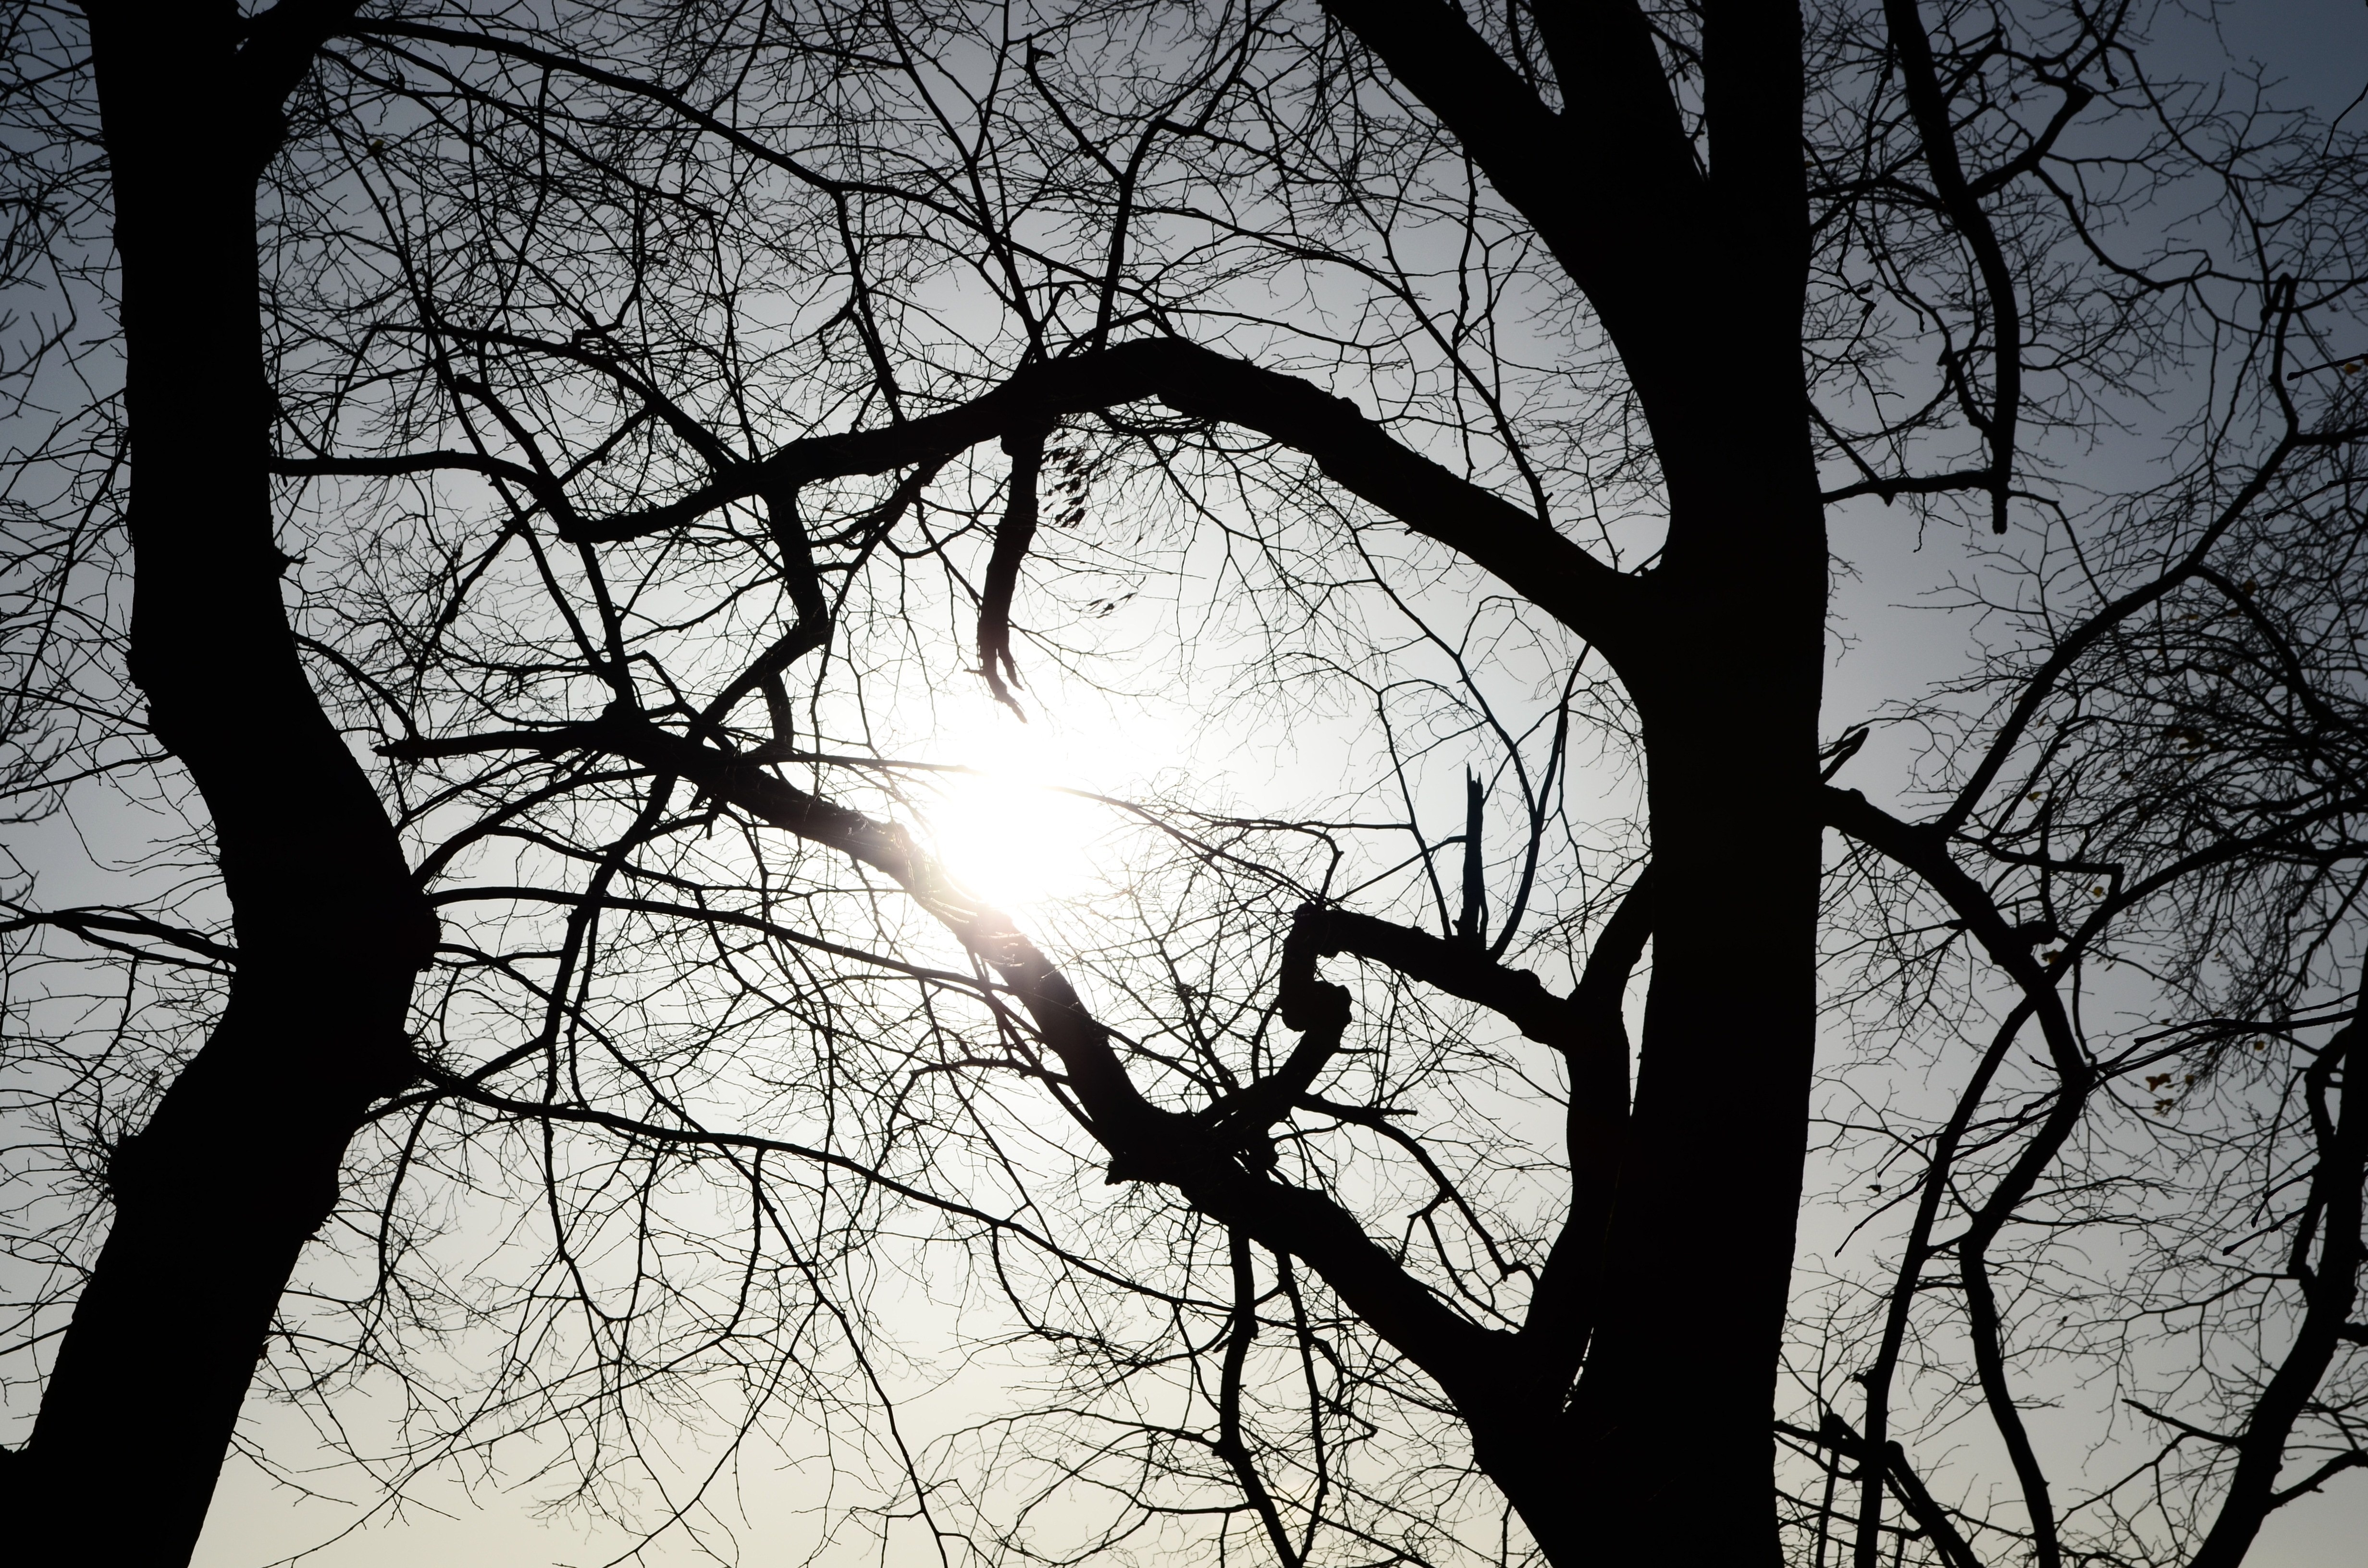
tree, nature, branch, winter, light, black and white, plant, sky, sun, sunlight, leaf, flower, spring, darkness, monochrome, background, effects, monochrome photography, woody plant